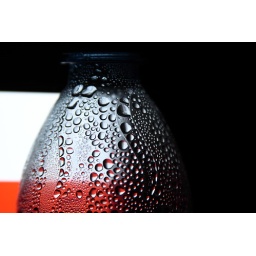
{27} This water bottle has been in my room for years...